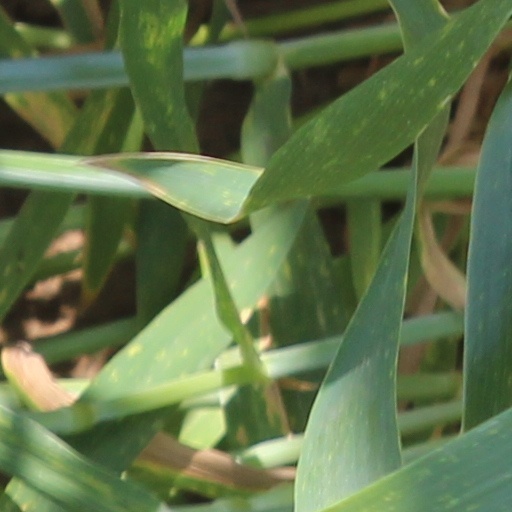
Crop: wheat